Sky position (RA, Dec in degrees): 182.179, 10.231
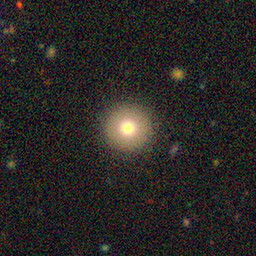
Galaxy morphology: Round Smooth Galaxies